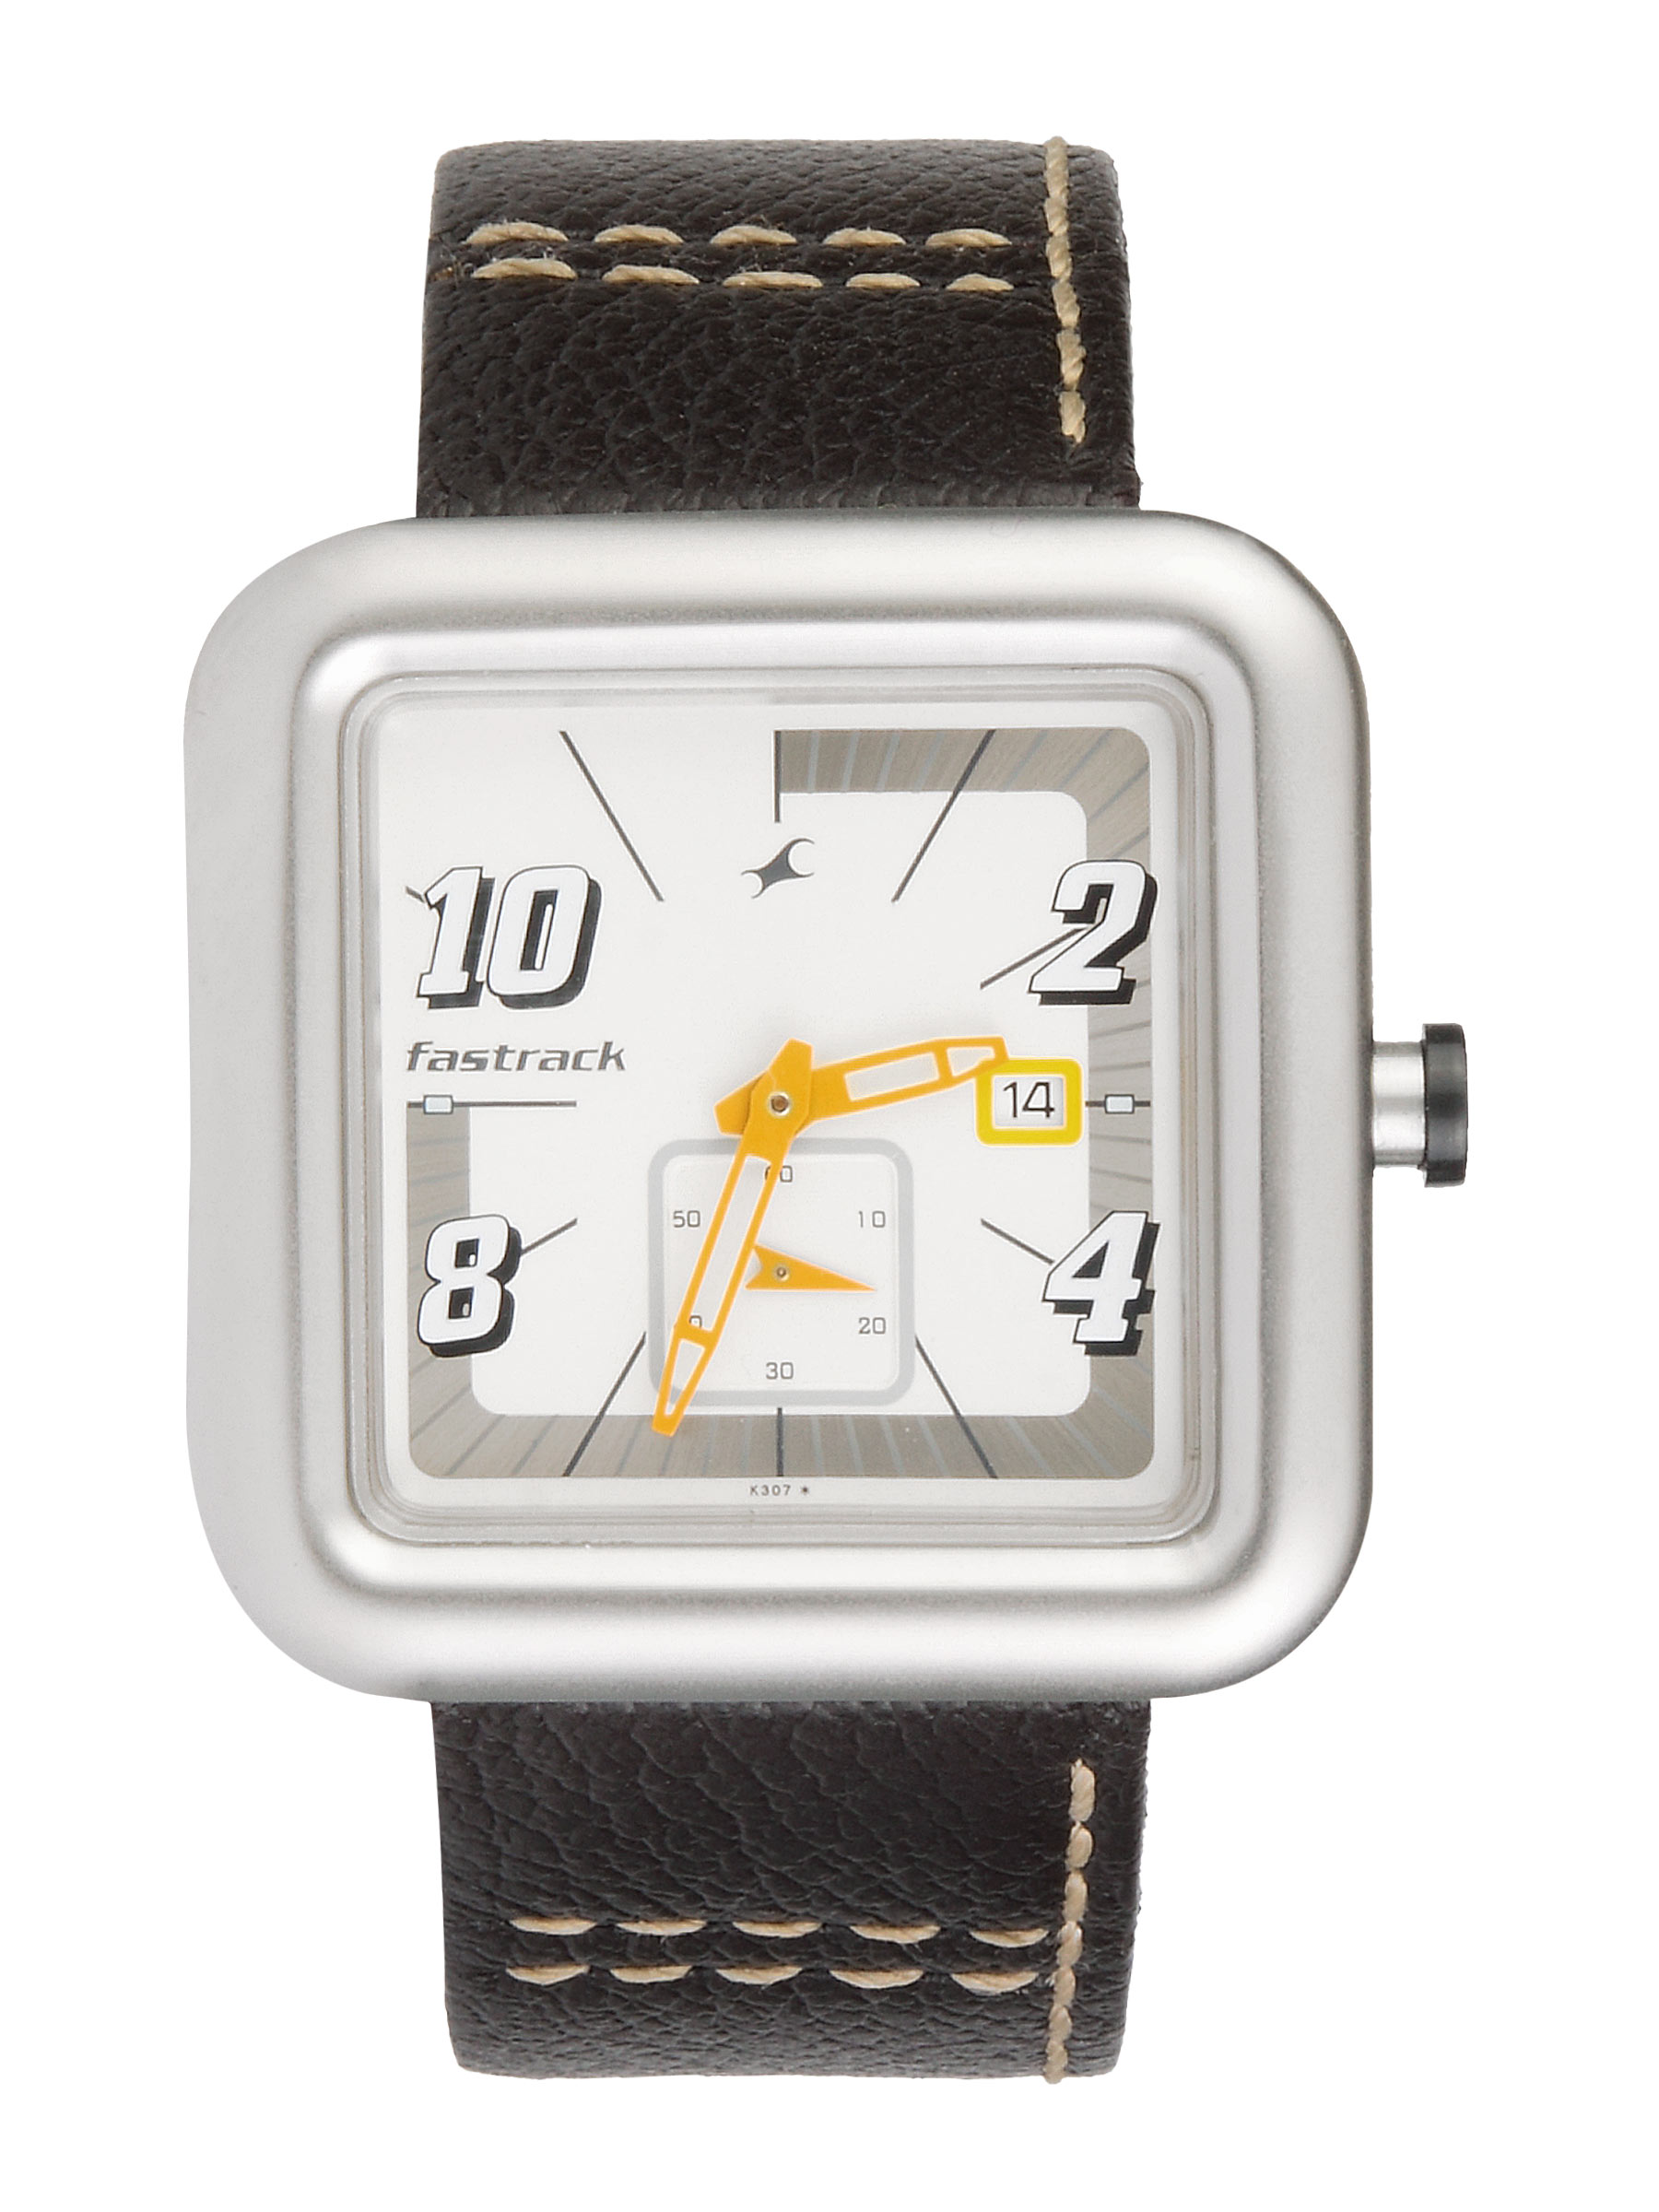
Fastrack Men White Casual Watch
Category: Accessories / Watches / Watches
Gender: Men
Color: White
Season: Winter 2016
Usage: Casual